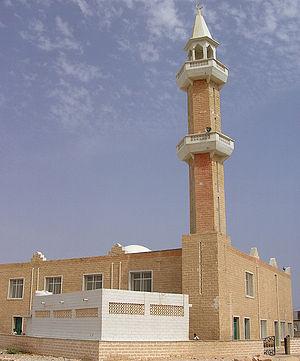
Les statistiques concernant la religion en Somalie sont difficiles à établir en raison de l'instabilité qui règne dans le pays.